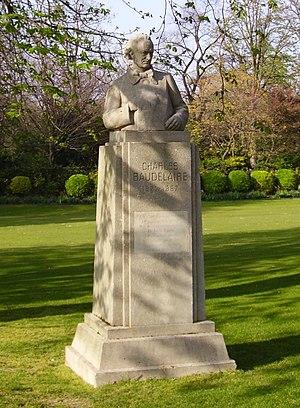
Pierre-Félix Masseau (Français, 1869-1937), dit Fix-Masseau: Charles Baudelaire, buste de pierre realisé en 1933, inauguré le 22 avril 1941, Paris, Jardin du Luxembourg.
Le jardin du Luxembourg est un jardin ouvert au public, situé dans le 6ᵉ arrondissement de Paris. Créé en 1612 à la demande de Marie de Médicis pour accompagner le palais du Luxembourg, il a fait l'objet d'une restauration dirigée par l'architecte Jean-François-Thérèse Chalgrin sous le Premier Empire et appartient désormais au domaine du Sénat. Il s'étend sur 23 hectares agrémentés de parterres de fleurs et de sculptures. Rendez-vous de prédilection des Parisiens, il attire également des visiteurs du monde entier.
Pierre-Félix Fix-Masseau, pseudonyme de Pierre Félix Masseau, né à Lyon le 17 mars 1869 et mort à Paris le 16 avril 1937, est un sculpteur français.